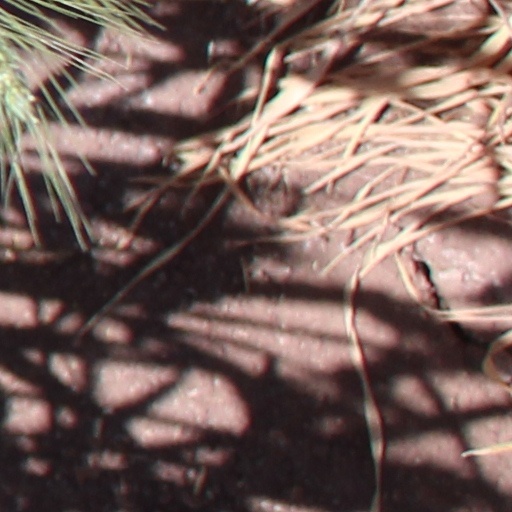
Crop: wheat